House of Representatives (Indonesia)

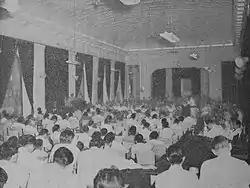
The Indonesian parliament in session in the 1950s

Over the next few years, public dissatisfaction with the political parties grew. In 1957, Sukarno announced his concept of a national unity cabinet and a National Council made up of functional groups to advise the cabinet. This council was established in May 1957. On 5 July 1959, Sukarno issued a decree, which as well as reviving the provisional 1945 Constitution, dissolved parliament.